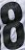
Number: 8